Kumaragupta I

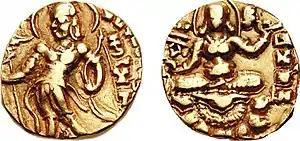
Kumaragupta I, "Archer type" coin. King Kumaragupta, nimbate, holding arrow and bow with Garuda standard behind. Brahmi Legend 12px12px "Ku-ma-ra" vertically to the right. Reverse: Goddess Lakshmi, seated facing on open lotus, holding diadem and lotus. Circa 415-455 CE.

Epigraphic evidence suggests that Kumaragupta ruled his empire through governors (Uparikas), who bore the title "Maharaja" ("great king"), and administered various provinces (Bhuktis). The districts (vishayas) of the provinces were administered by district magistrates (Vishyapatis), who were supported by an advisory council comprising: